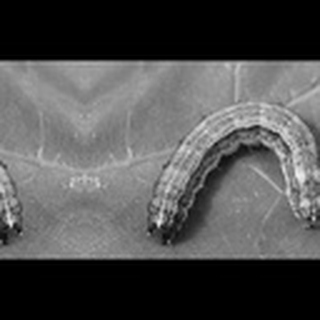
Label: cotton_army_worm